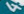
Number: 4